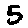
Label: 5